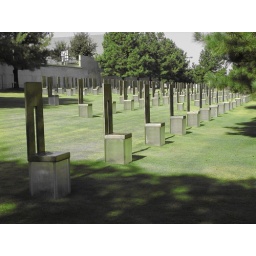
Each chair represents the location of a person who died in the bombing.